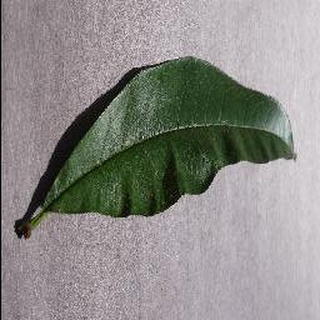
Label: healthy_peach